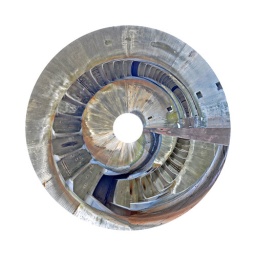
planet view from below the railroad bridge on the james river